1993 Fiesta Bowl

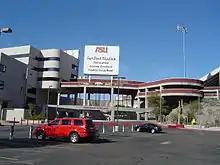
Sun Devil Stadium in Tempe, Arizona, hosted the Fiesta Bowl.

The 1993 IBM OS/2 Fiesta Bowl, played on January 1, 1993, was the 22nd edition of the Fiesta Bowl. The game featured the Colorado Buffaloes and the Syracuse Orangemen.